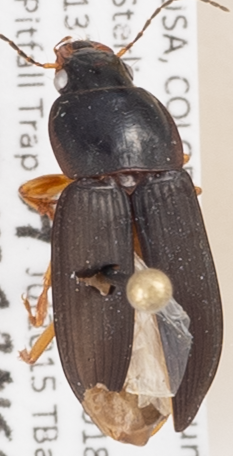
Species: Anisodactylus carbonarius
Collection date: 2015-07-09
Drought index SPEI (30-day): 0.32
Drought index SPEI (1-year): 1.69
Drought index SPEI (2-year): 1.69